University of Economics and Innovation

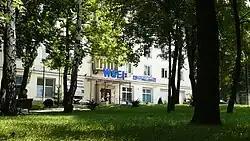
Main entrance to WSEI

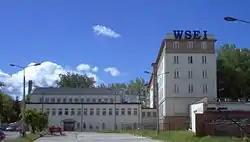
The main building of Higher School of Economics and Innovation as viewed from Mełgiewska St.

Majority of faculties and its specialisations are able under undergraduate, postgraduate and lifelong learning level.